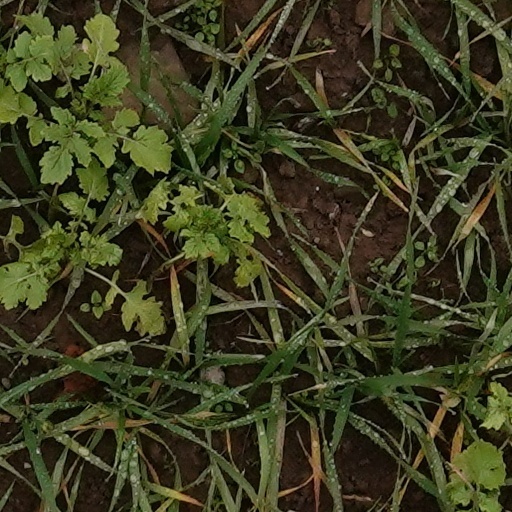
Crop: wheat